Hungary–Romania border

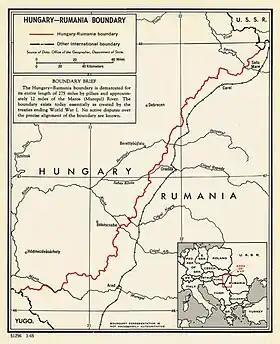

The Hungary–Romania border refers to the state border between Hungary and Romania. It was established in 1920 by an international commission, the "Lord Commission", presided over by geographers including Emmanuel de Martonne and Robert Ficheux, and historians Robert William Seton-Watson and Ernest Denis. The border was set by the Treaty of Trianon which was signed on 4 June 1920.